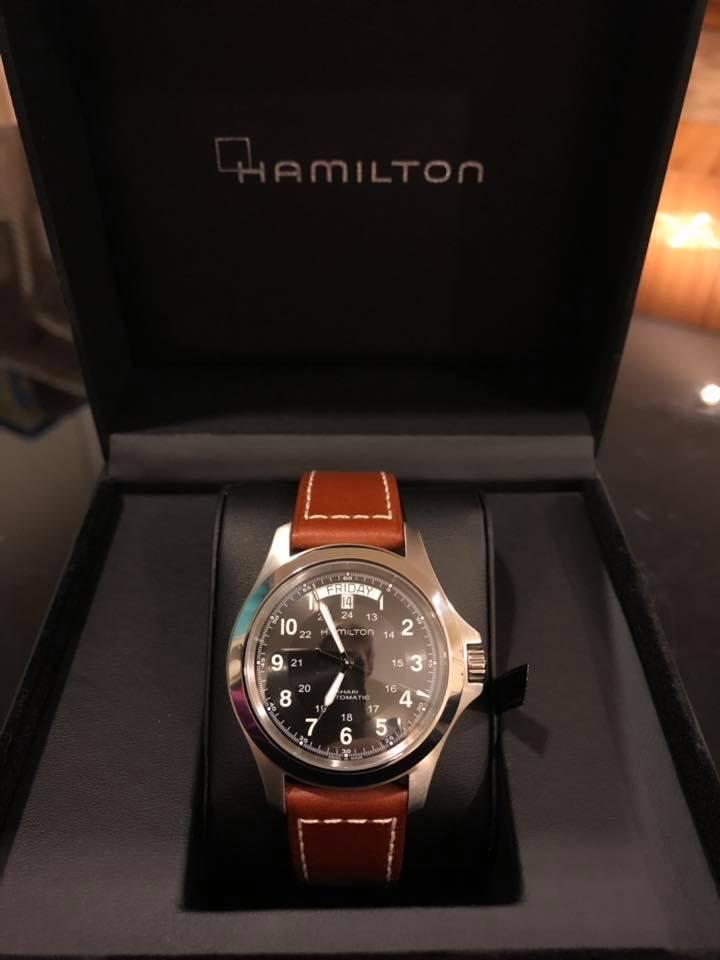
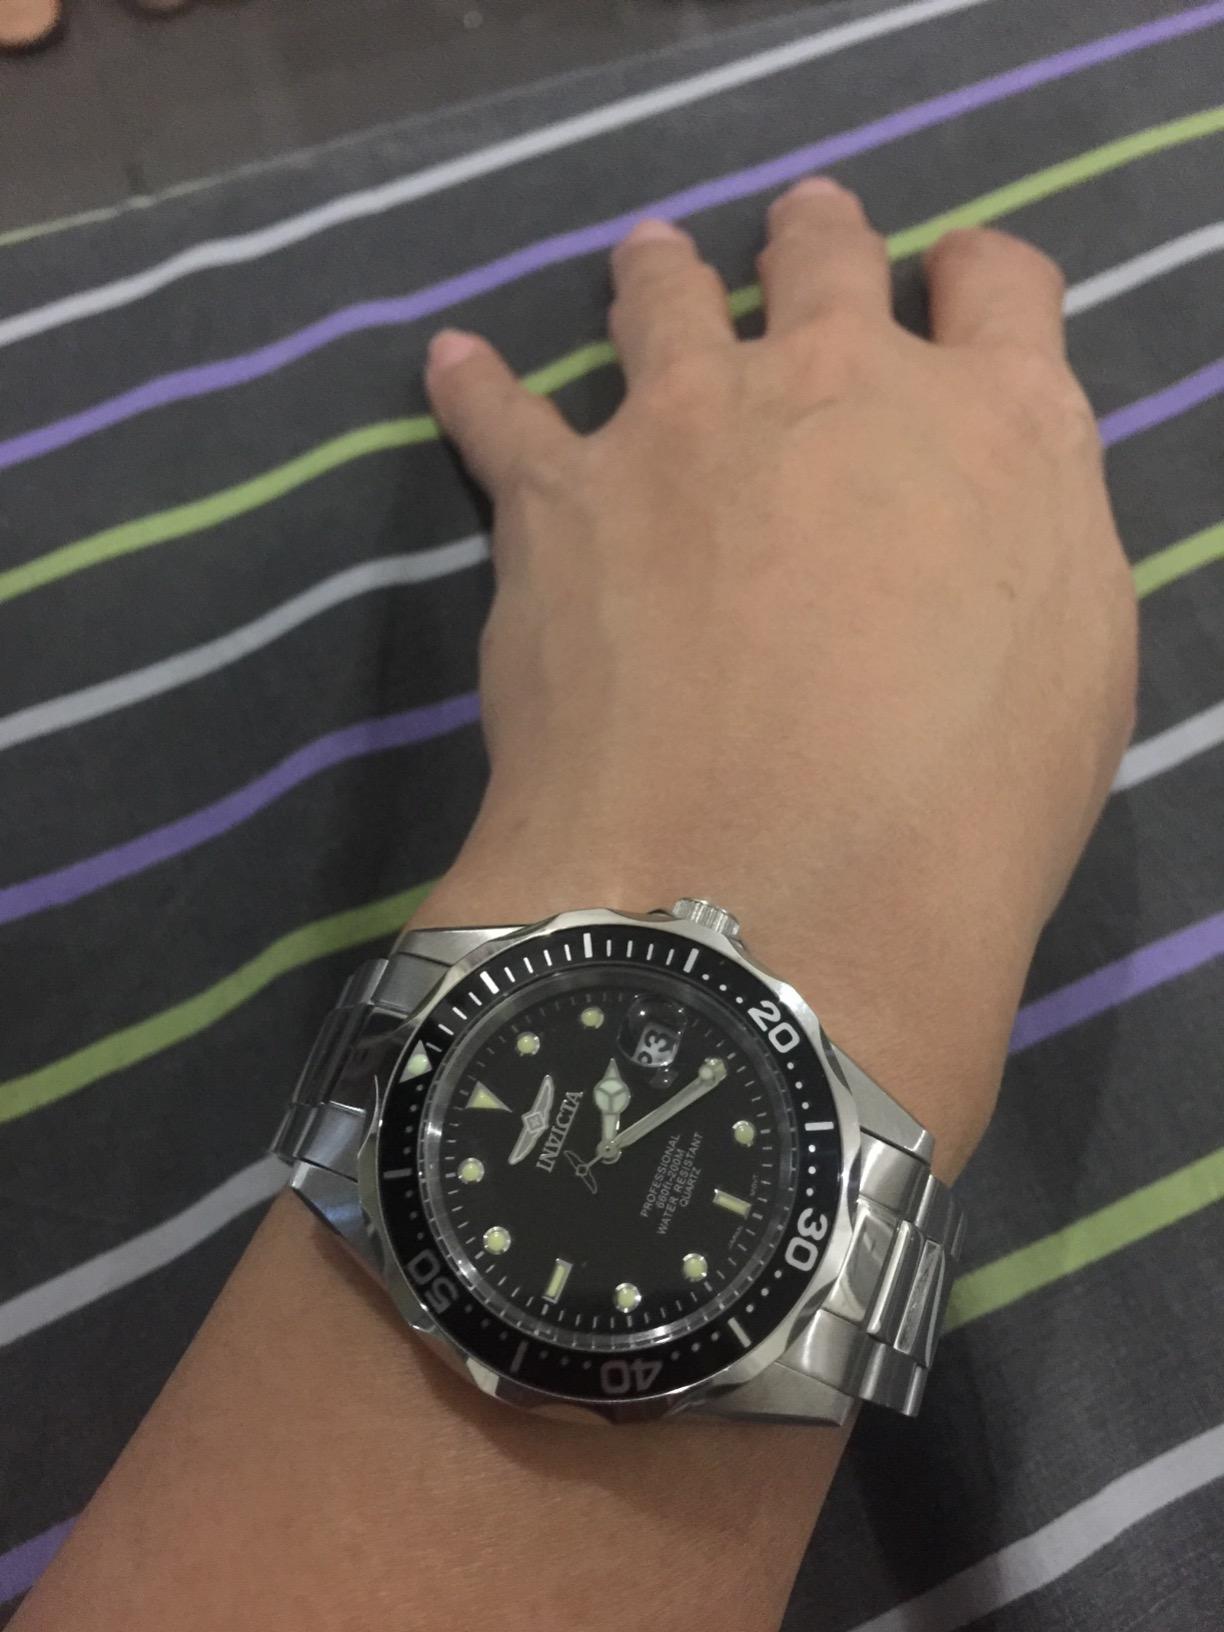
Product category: accessories_watch
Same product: no